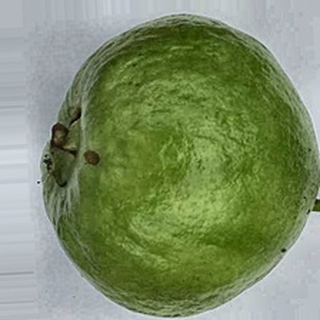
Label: healthy_guava